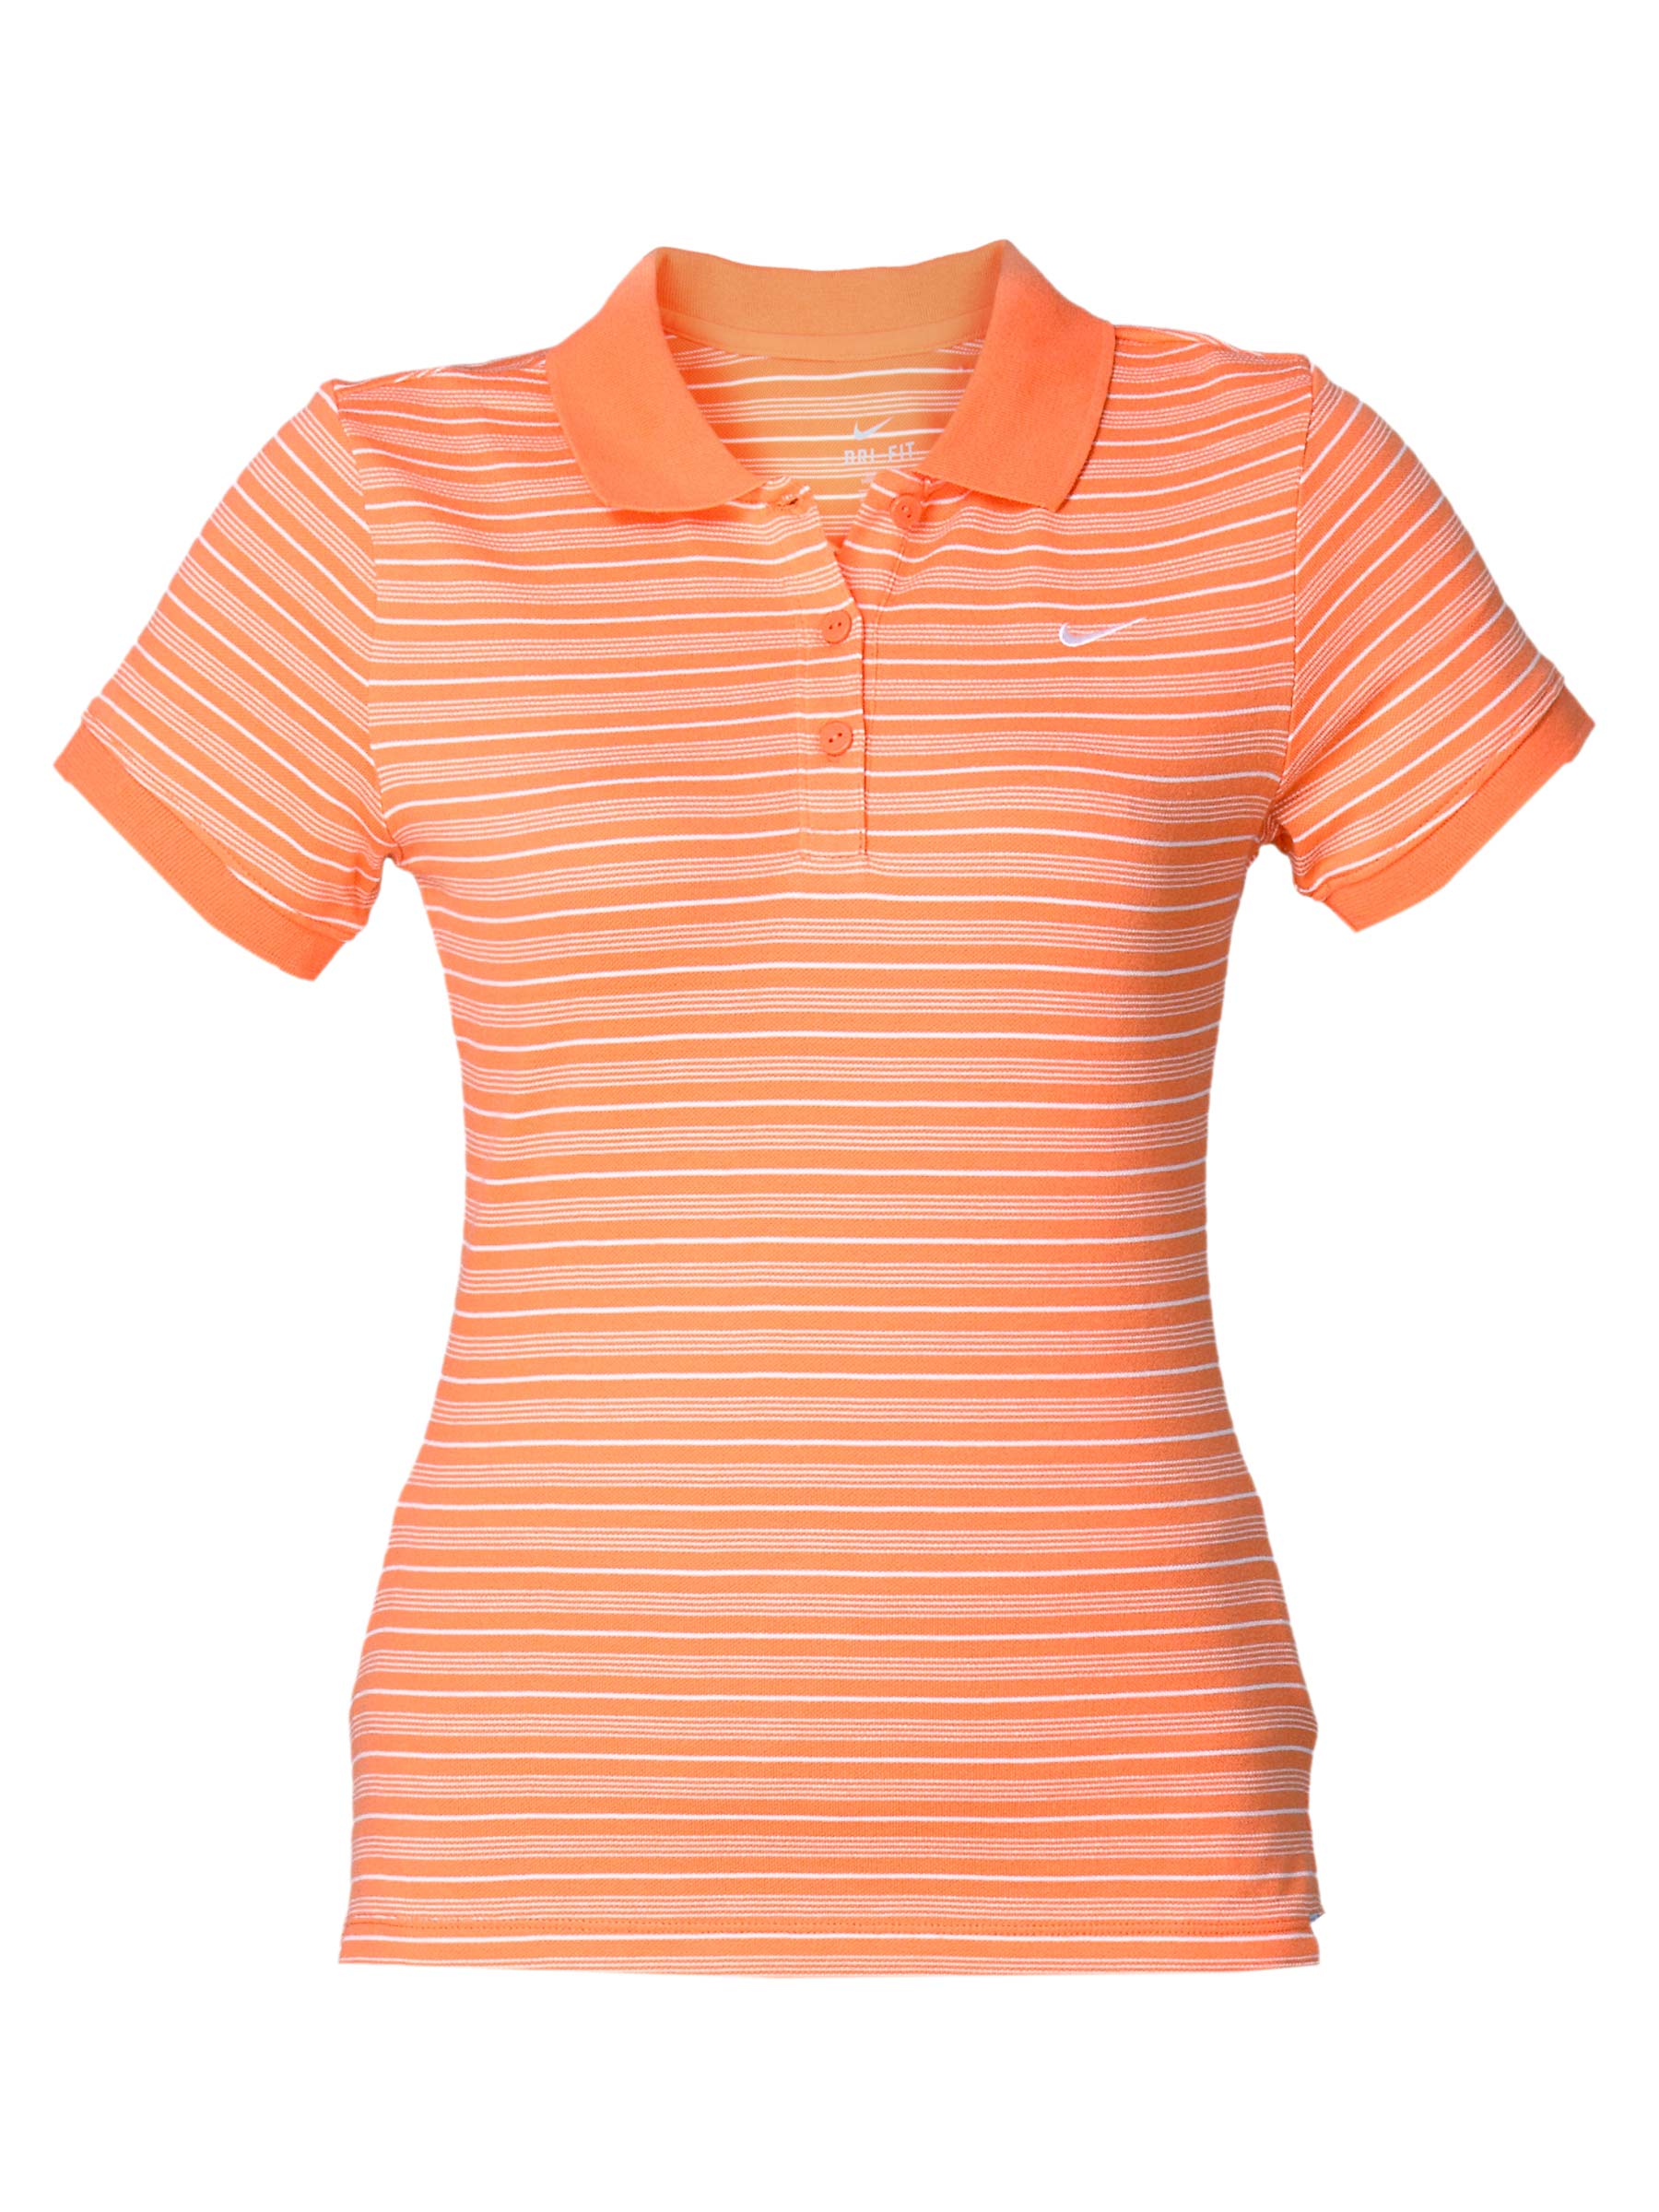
Nike Women's Peach Polo T-shirt
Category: Apparel / Topwear / Tshirts
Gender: Women
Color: Peach
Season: Summer 2011
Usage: Sports